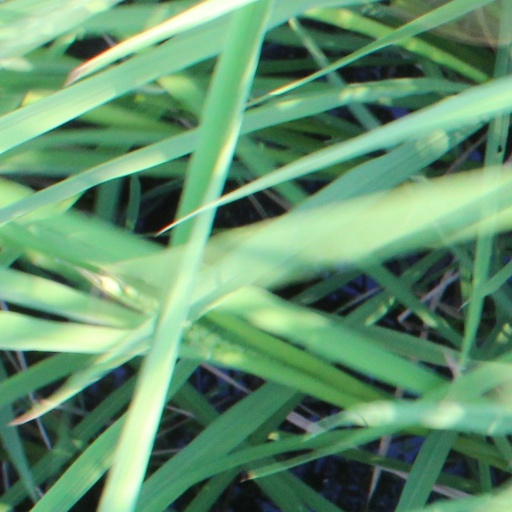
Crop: rice